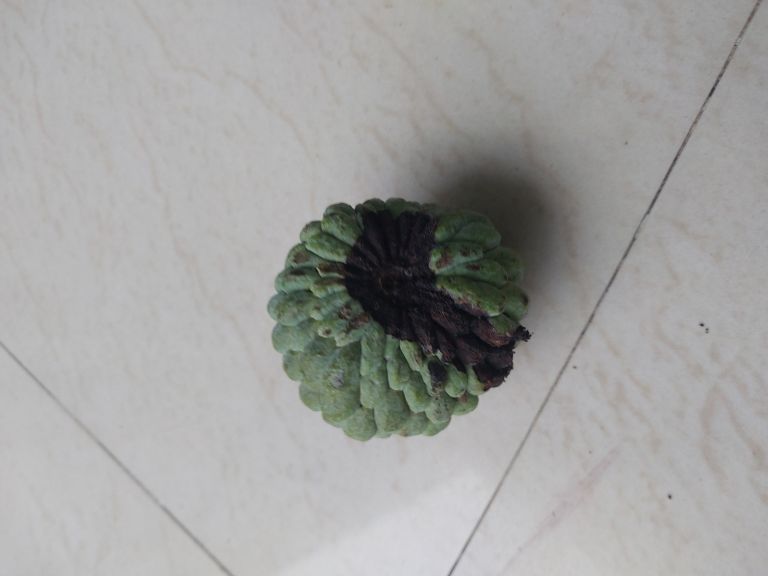
Disease label: Diplodia Rot